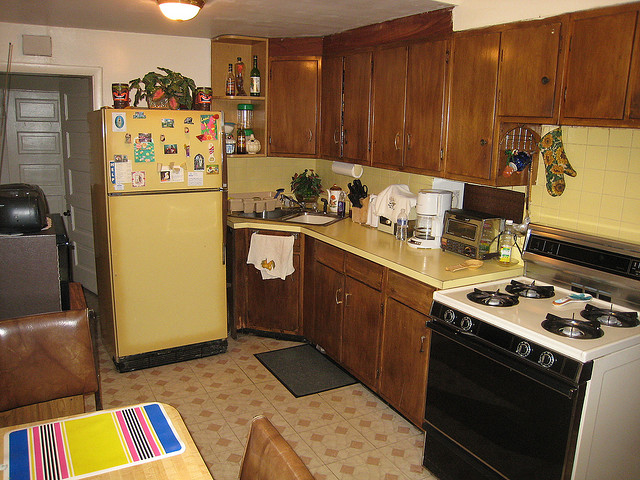
user: Given an image and a question. Answer the question in a short answer. Question: What brand is the fridge? Short Answer:
assistant: frigidaire